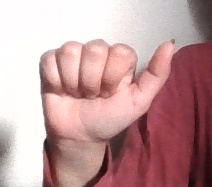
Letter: dhad